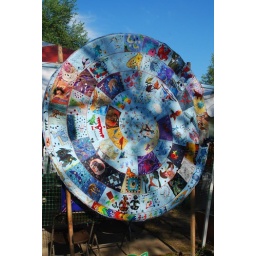
This year's theme: &amp;quot;There's a river of birds in migration, a nation of women with wings&amp;quot;.